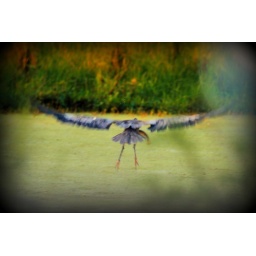
Blue Heron flying with a fish in his mouth